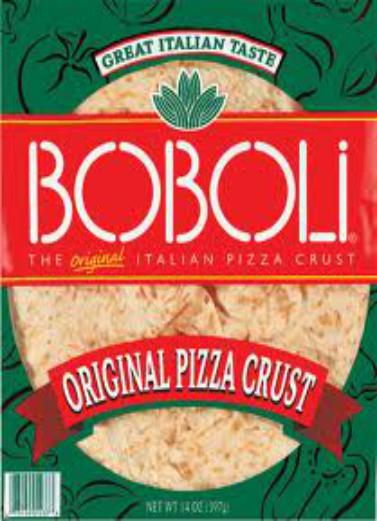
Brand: Boboli
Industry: Clothes